The Man in the Mirror (1936 film)

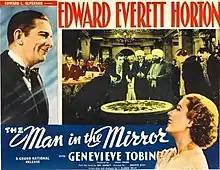

The Man in the Mirror is a 1936 British comedy film directed by Maurice Elvey and starring Edward Everett Horton, Genevieve Tobin and Ursula Jeans. It was adapted by F. McGrew Willis from the 1931 novel by William Garrett.